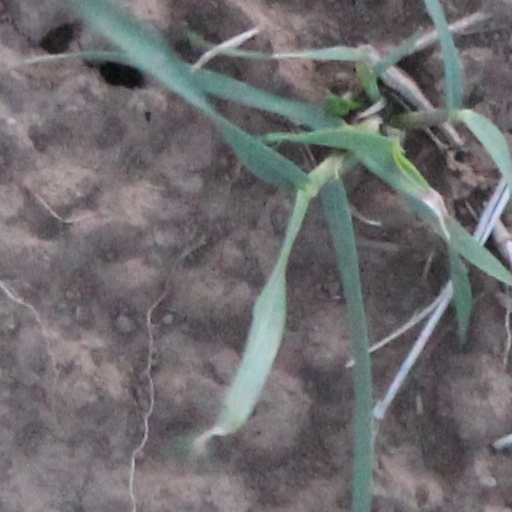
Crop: wheat